John Cuss

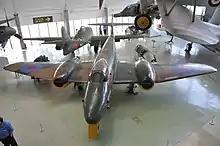
Gloster Meteor prototype "DG202/G" at the RAF Museum in July 2014

He started at the Swindon Works, serving a five-year apprenticeship from January 1923. He worked for a year in the design office.